Criticism of Spotify

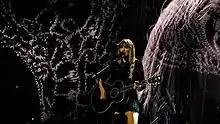
Taylor Swift, pictured in 2017, temporarily removed her music from Spotify.

In July 2014, the American singer-songwriter Taylor Swift wrote an article in "The Wall Street Journal" in which she stated:Music is art, and art is important and rare. Important, rare things are valuable. Valuable things should be paid for. It's my opinion that music should not be free, and my prediction is that individual artists and their labels will someday decide what an album's price point is. I hope they don't underestimate themselves or undervalue their art.On 3 November 2014, Swift removed her discography from Spotify. Swift had previously delayed the streaming of her 2012 album "Red". Swift stated: "I'm not willing to contribute my life's work to an experiment that I don't feel fairly compensates the writers, producers, artists, and creators of this music. And I just don't agree with perpetuating the perception that music has no value and should be free."